Describe the emotion expressed in this image:  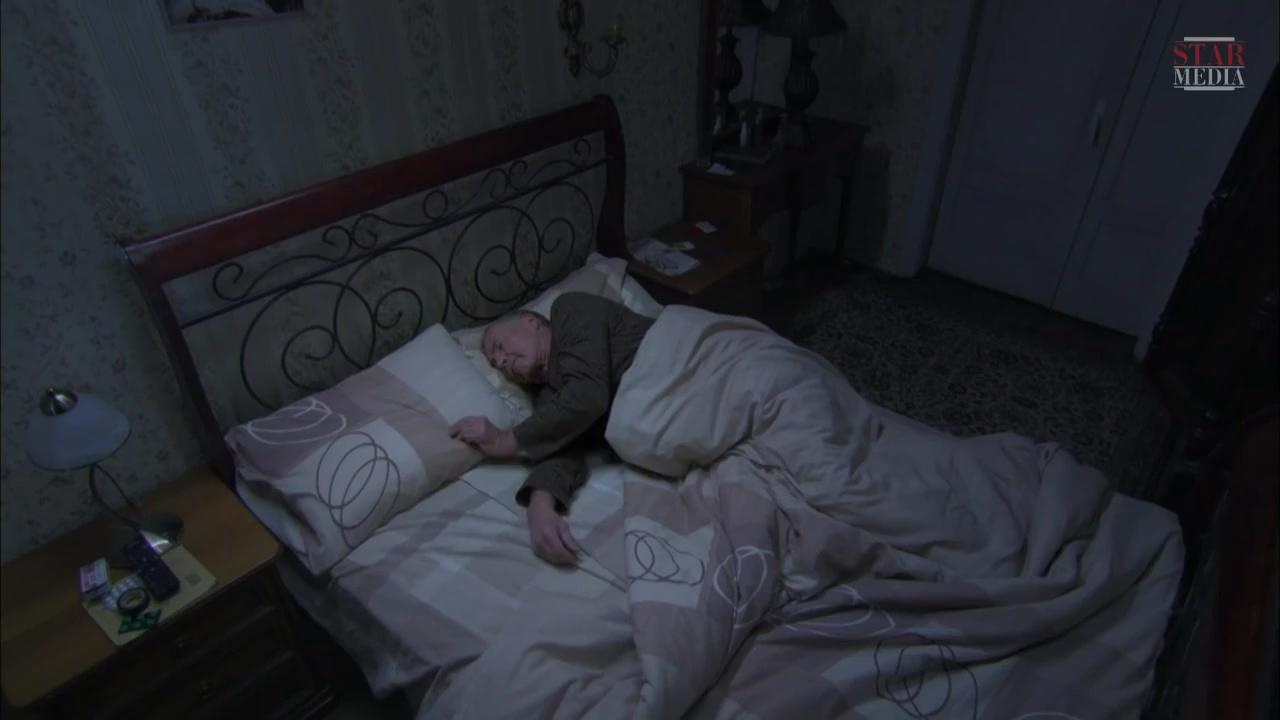
This person displays Fear, valence and arousal with high intensity.